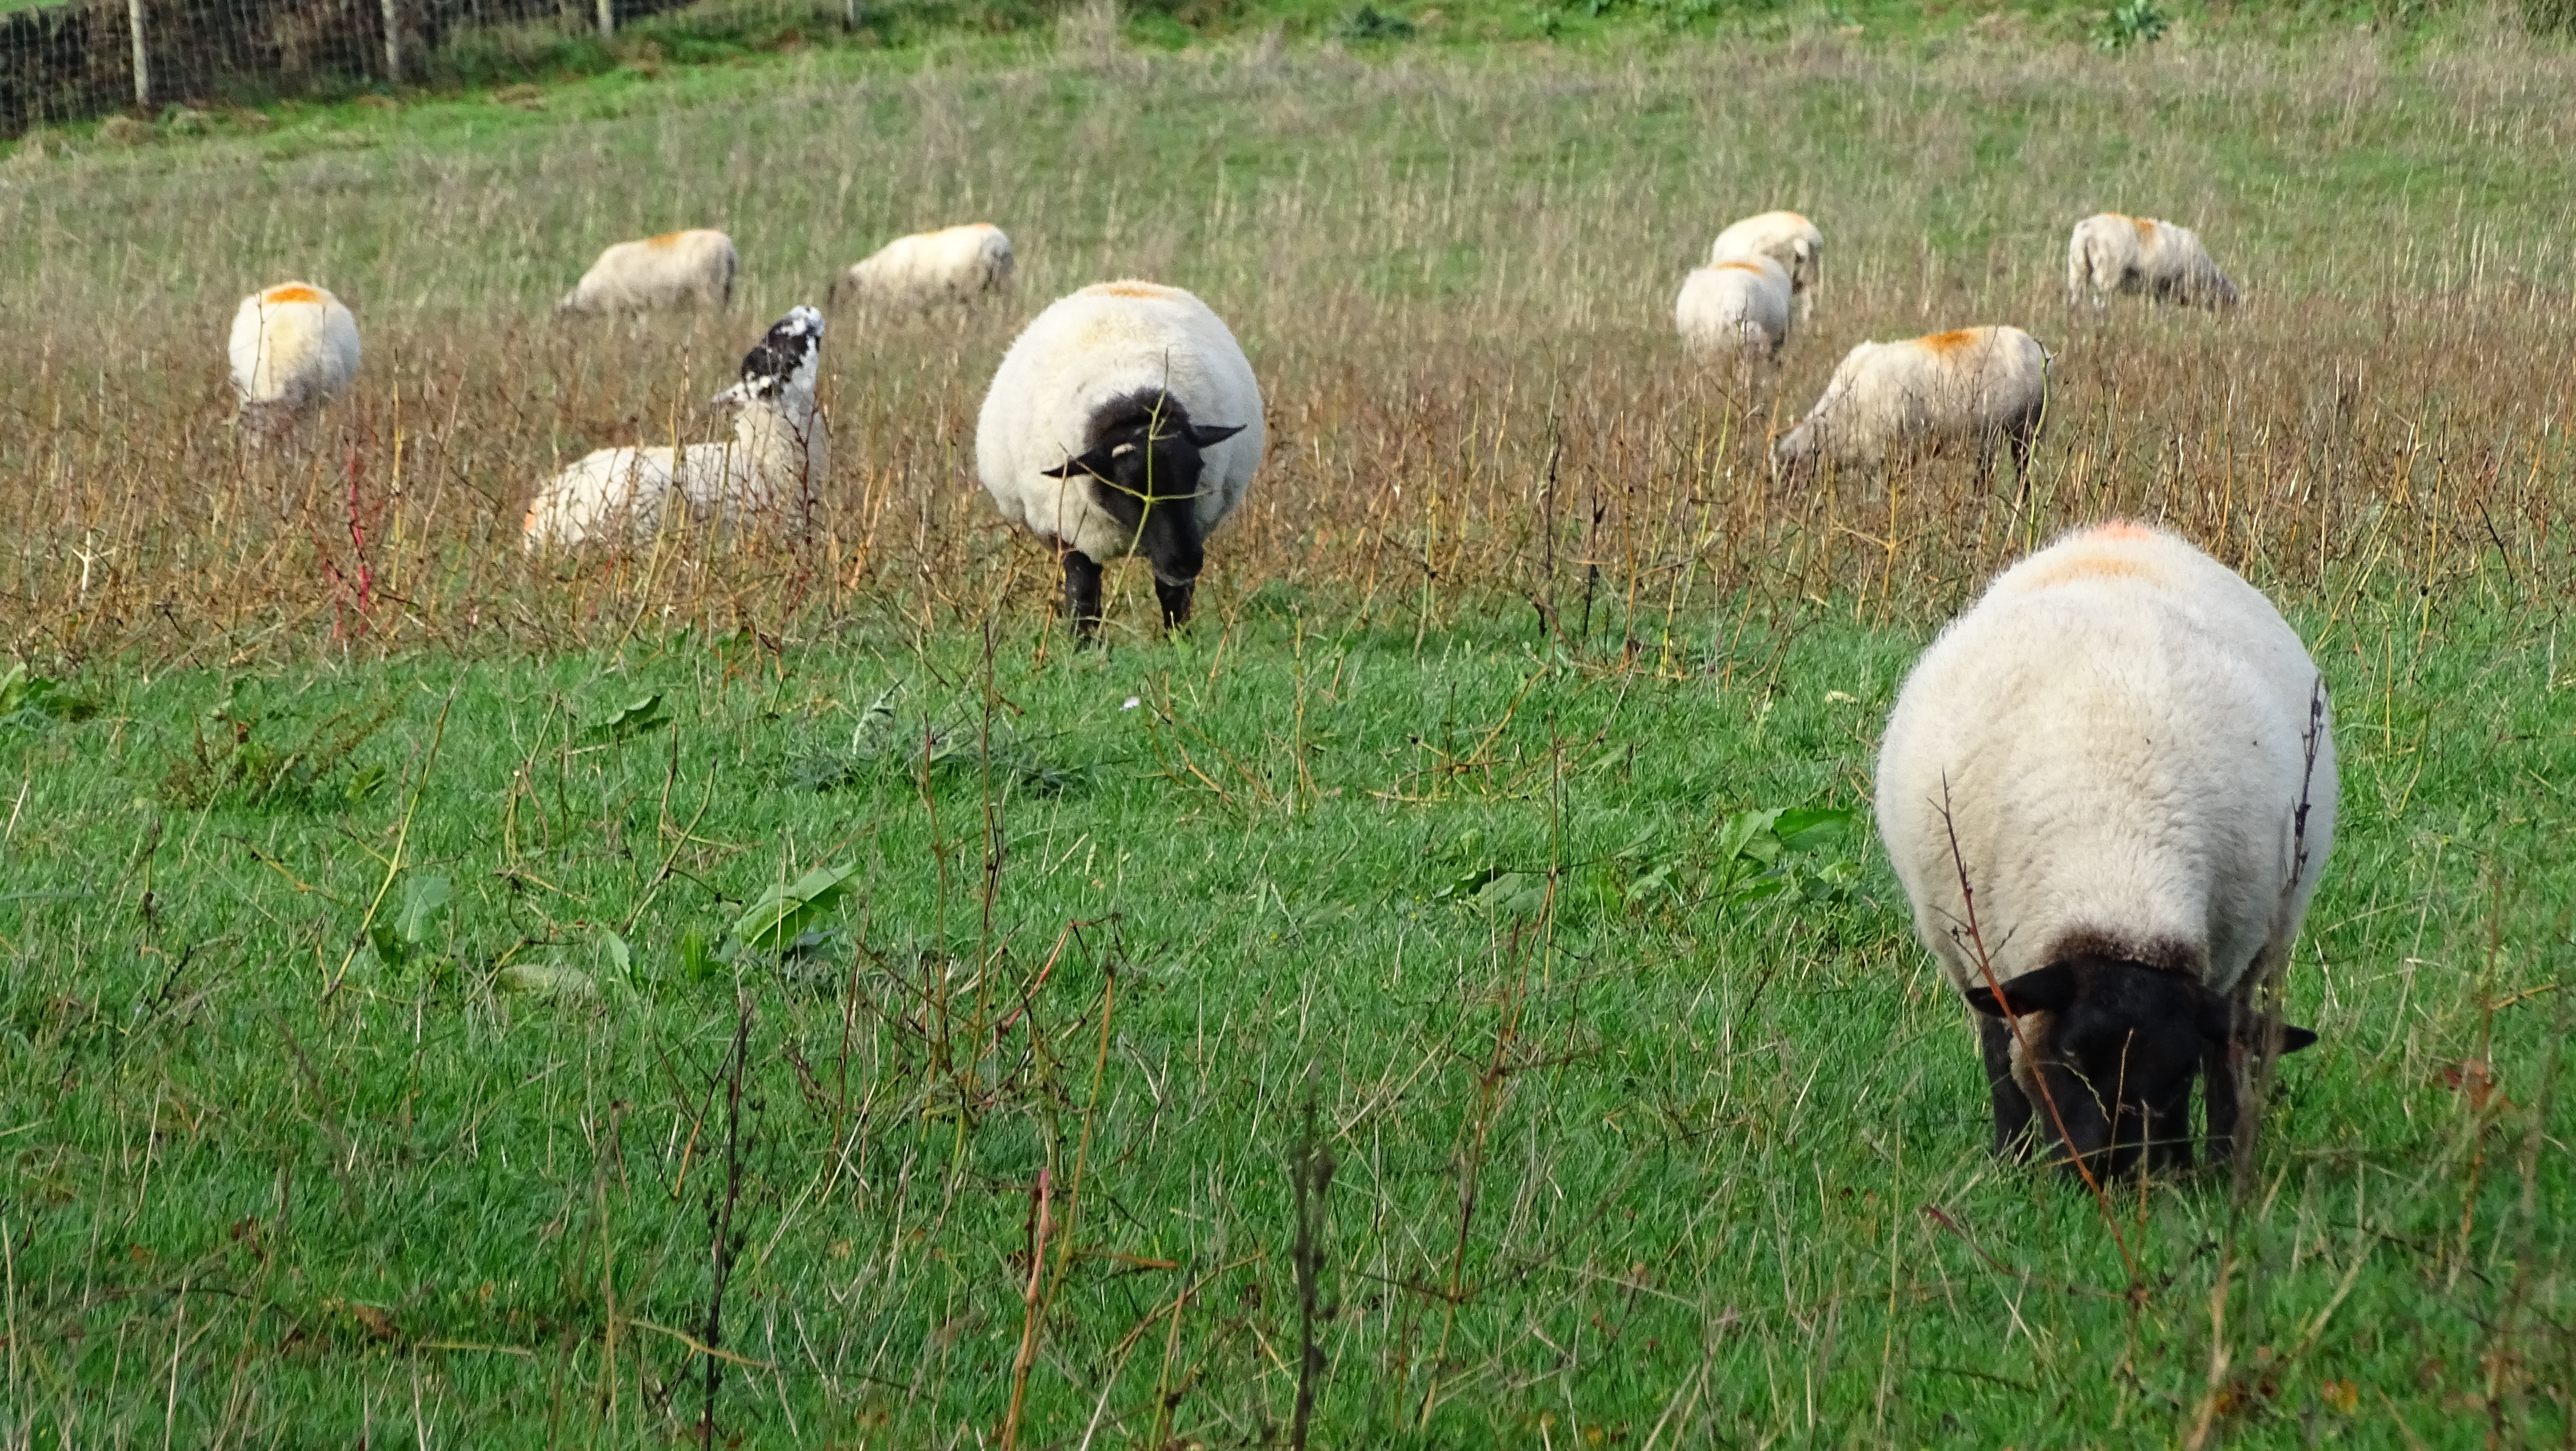
grass, field, farm, meadow, prairie, countryside, herd, pasture, grazing, livestock, sheep, mammal, agriculture, fauna, grassland, sheeps, habitat